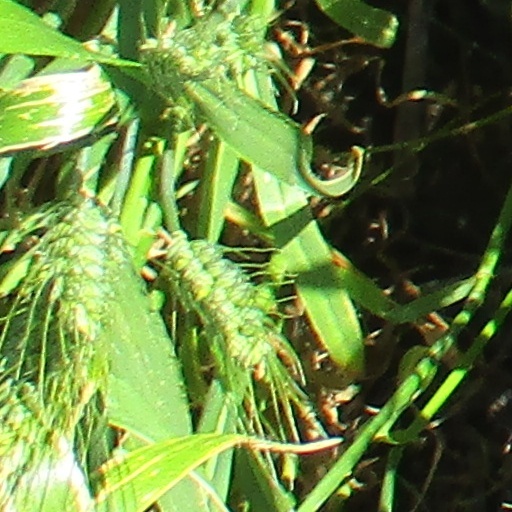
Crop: wheat